Mercator projection

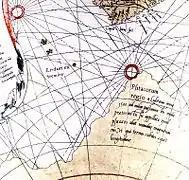
Rhumb lines on Mercator's 1541 globe

In 1541, Flemish geographer and mapmaker Gerardus Mercator included a network of rhumb lines on a terrestrial globe he made for Nicolas Perrenot.